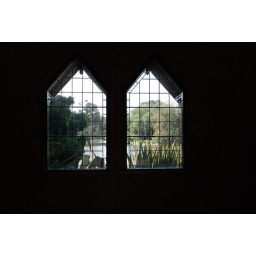
Taken inside a nice building near the lake at Melbourne's Botanical Gardens.